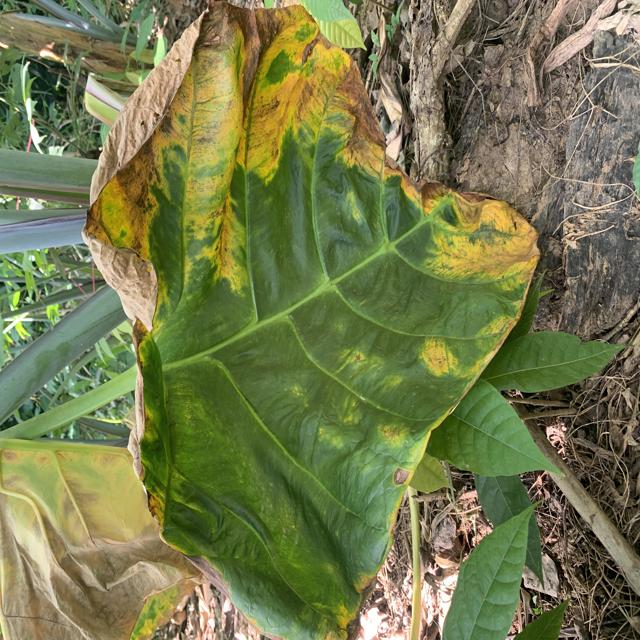
Label: Late_Blight